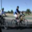
Label: bicycle